Gymnasium Lerchenfeld

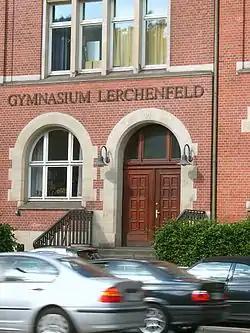
Main entrance, Gymnasium Lerchenfeld

Gymnasium Lerchenfeld ("GYLE") is a public gymnasium in the city of Hamburg, Germany. It was founded in 1910 as "Oberlyzeums für höhere Töchter" (girls' school for higher education), and after the passing of the mixed-sex education bill in 1969, it became accessible to boys in 1970. Considered as the first public Gymnasium in the state of Hamburg, Lerchenfeld is known for offering a bilingual program in German and Spanish, being the only bilingual Gymnasium in Northern Germany to offer such a program.